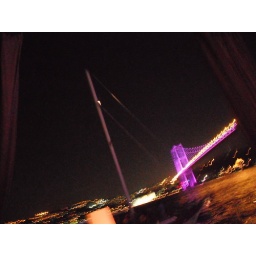
sail boat in passing